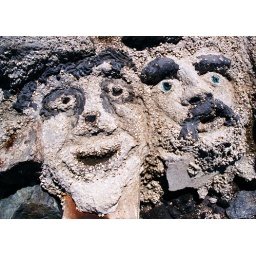
I found this cement on the beach near the St. Simons light house in Georgia. Various color cements wer used.